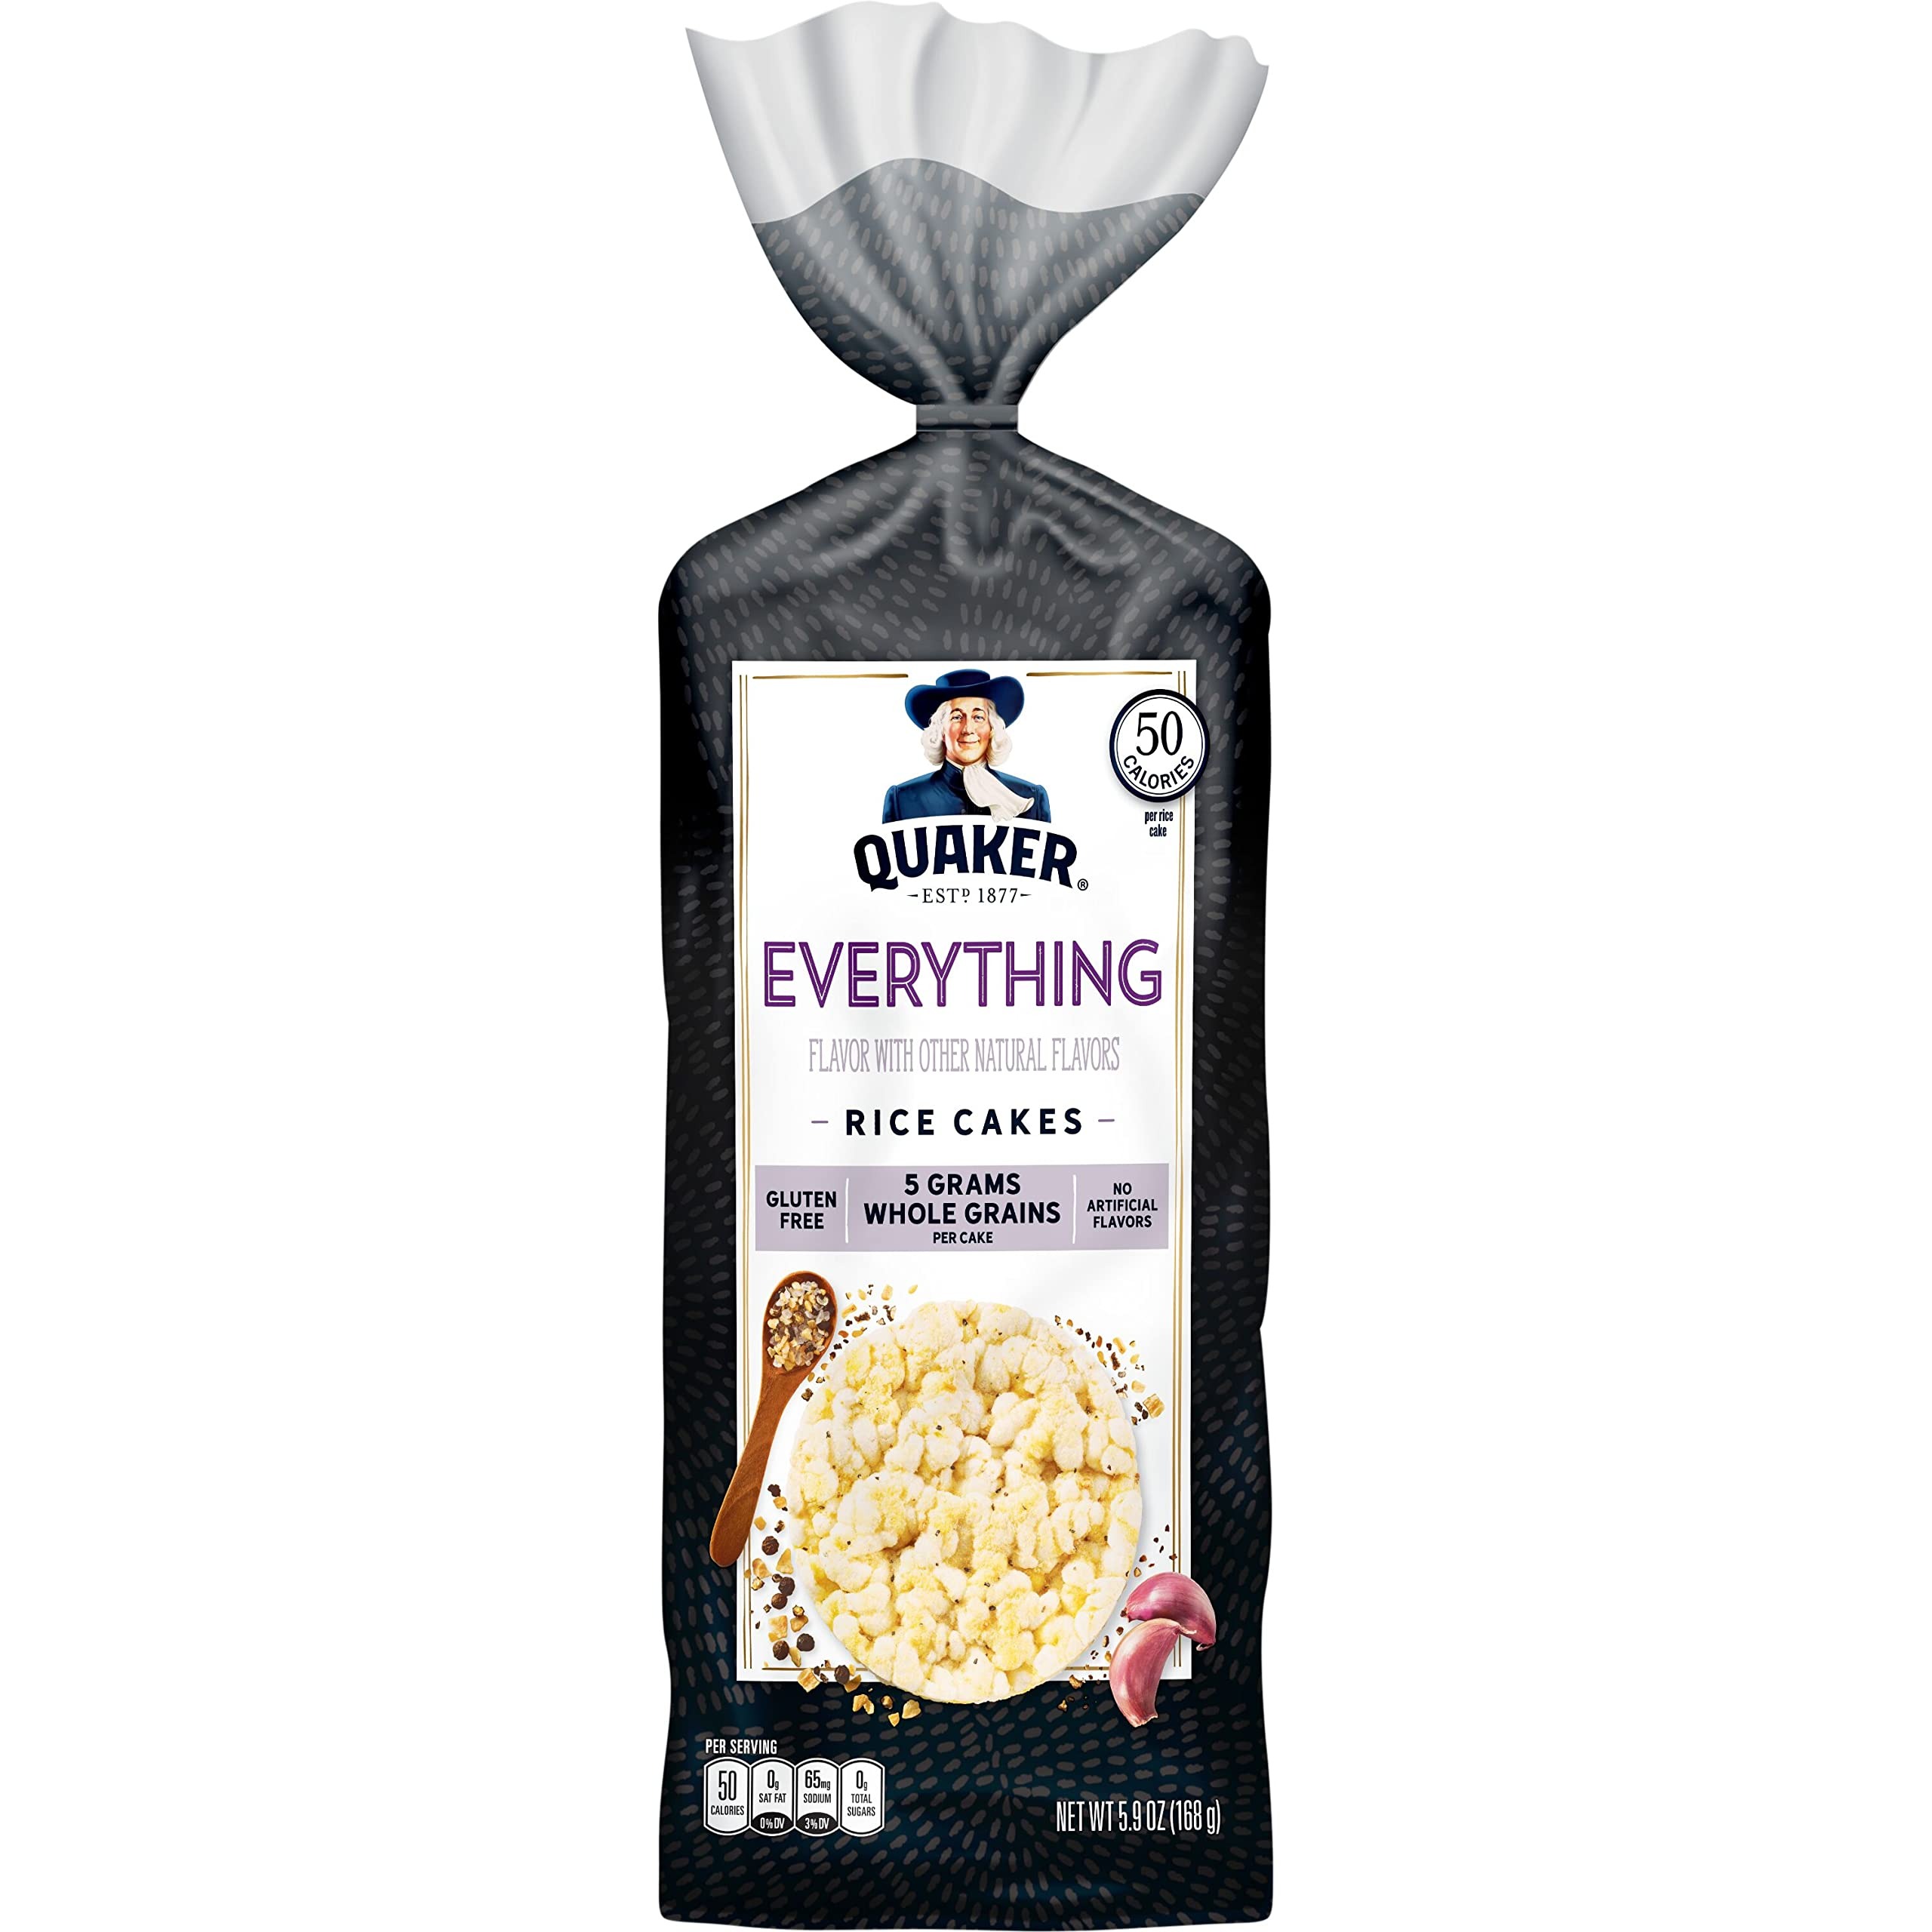
Item Name: Quaker Rice Cakes Everything Bagel 5.9 Oz Bag
Value: 0.0353
Unit: Ounce

Price: 3.49